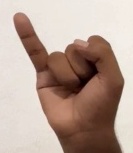
ASL sign: I